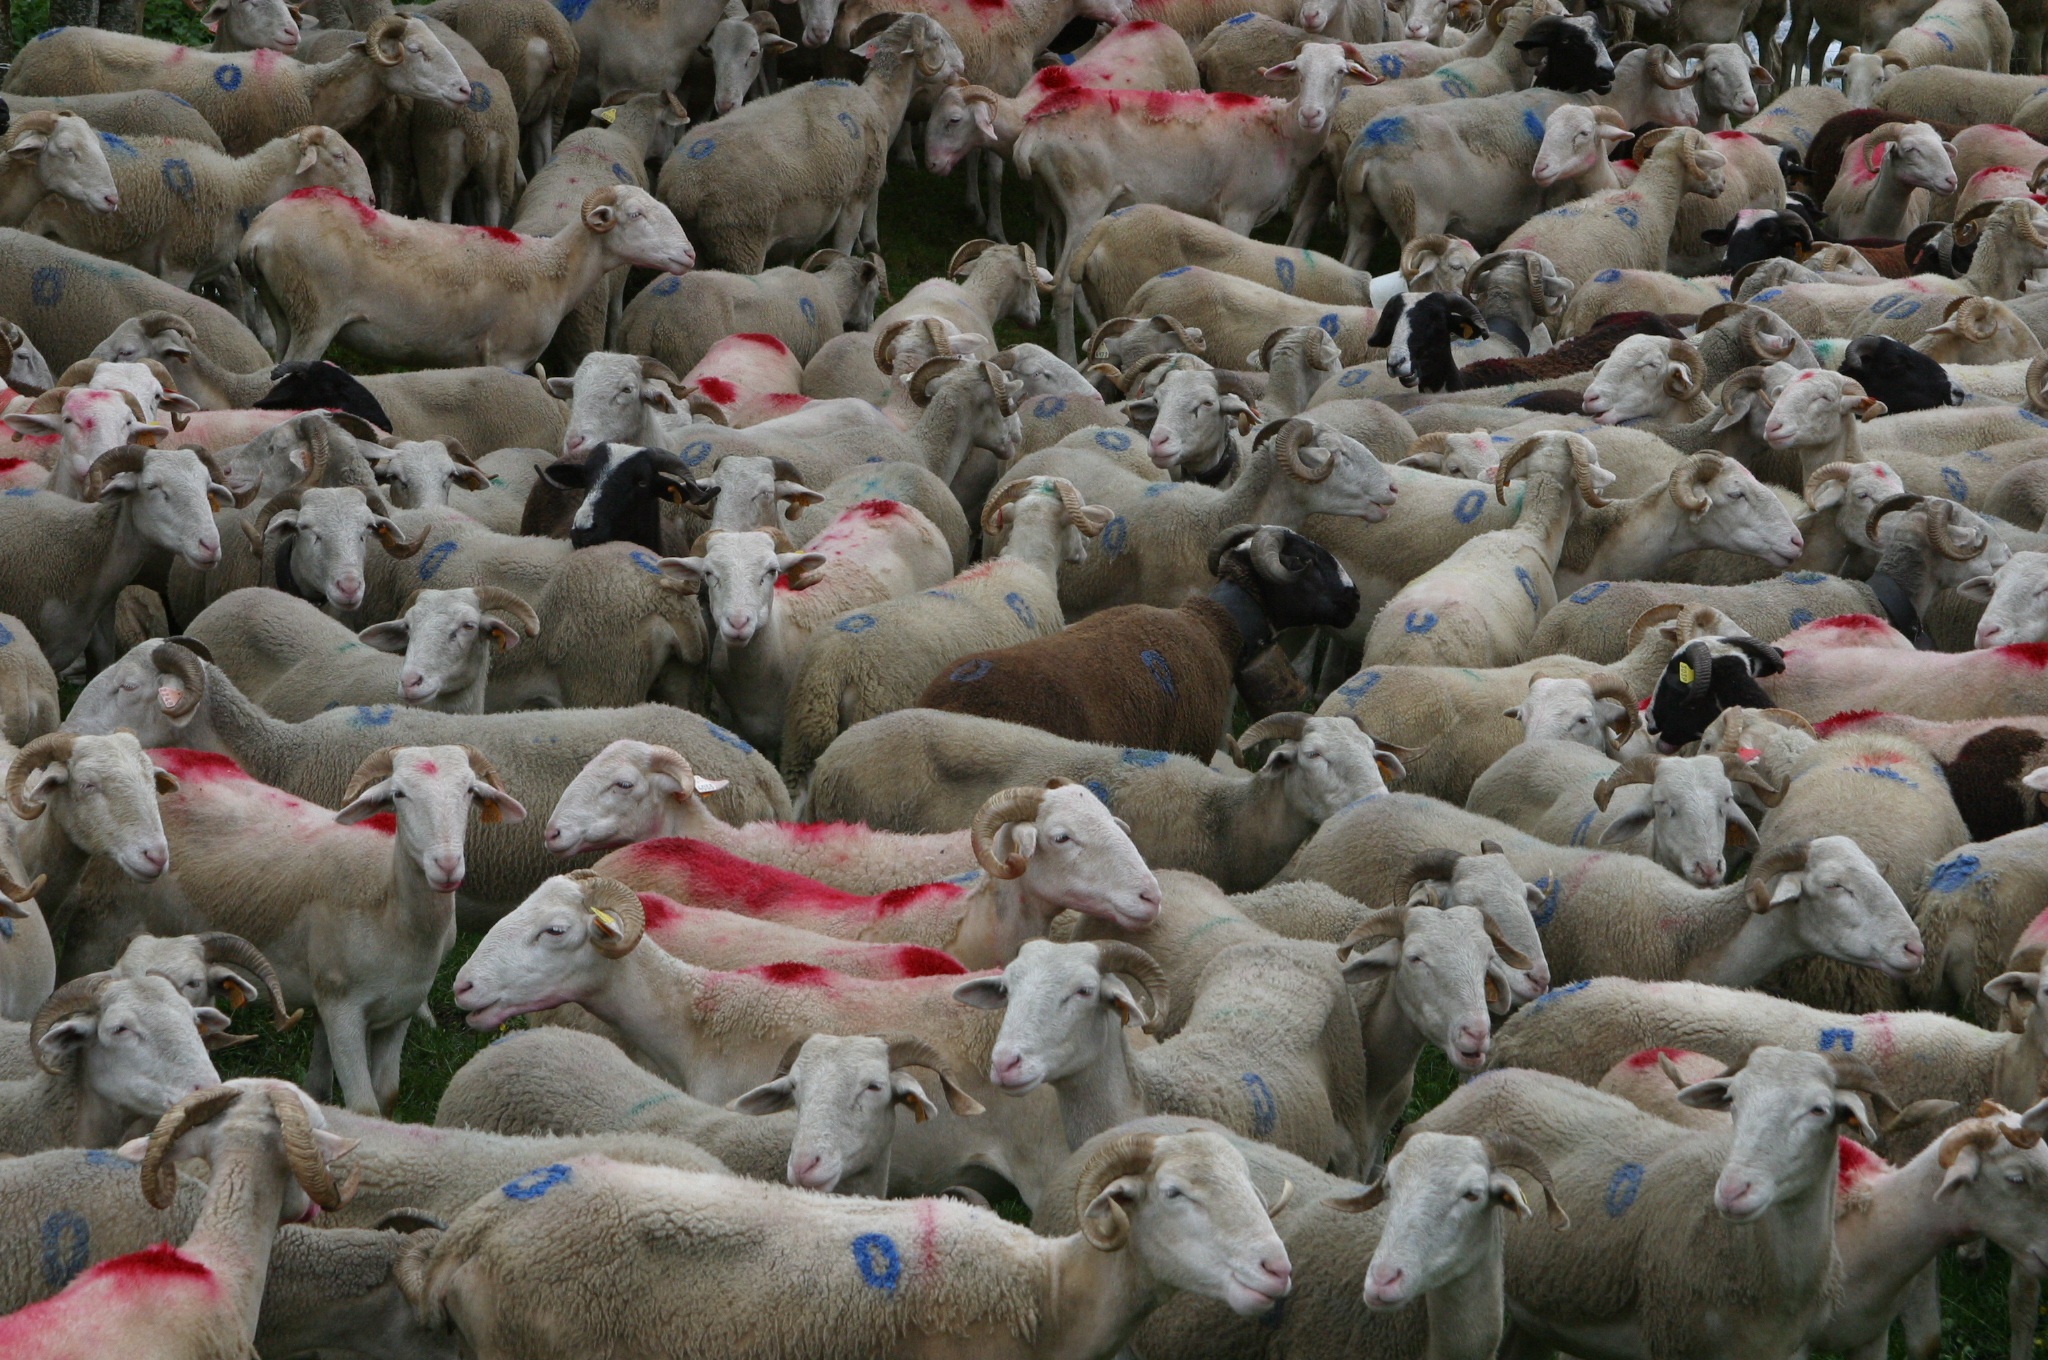
france, herd, sheep, mammal, shepherd, mountains, animals, vertebrate, sheeps, goatherd, cattle like mammal, cow goat family, sheep herding